Beacham Theatre

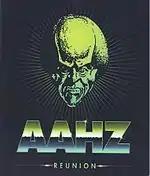
2016 AAHZ Reunion

Dave Cannalte and Kimball Collins, and Stace presided over and further developed an ever-growing local scene. Chris Fortier later joined the duo of Kimball and Dave Cannalte as an Aahz resident DJ. As it evolved, "Late Night" boosted the careers of numerous DJs and producers such as Andy Hughes, Jimmy Van M, AK1200, DJ Icey, DJ Baby Anne, Sean Cusick, and Cosmic Baby, as well as Dave Seaman, Sasha and John Digweed.